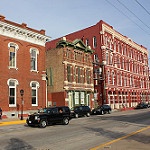
Scene: Outdoor